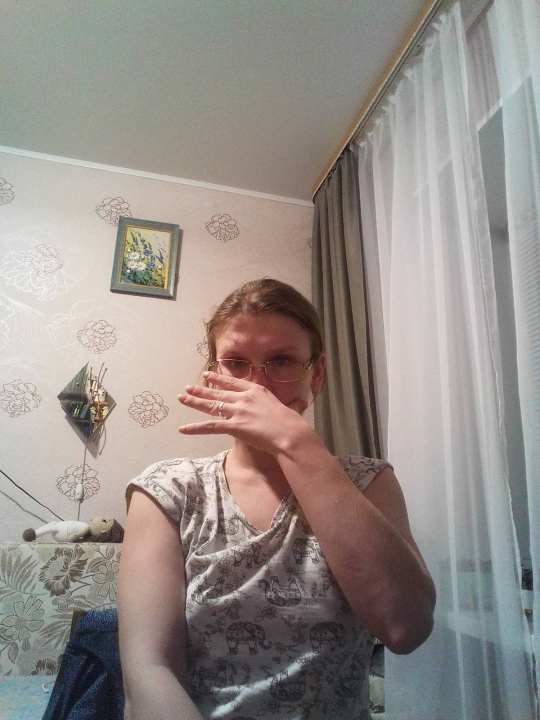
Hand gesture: no_gesture